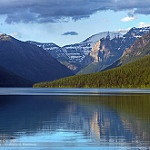
Label: glacier